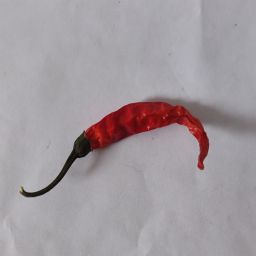
Crop: Chile Pepper
Quality: Dried